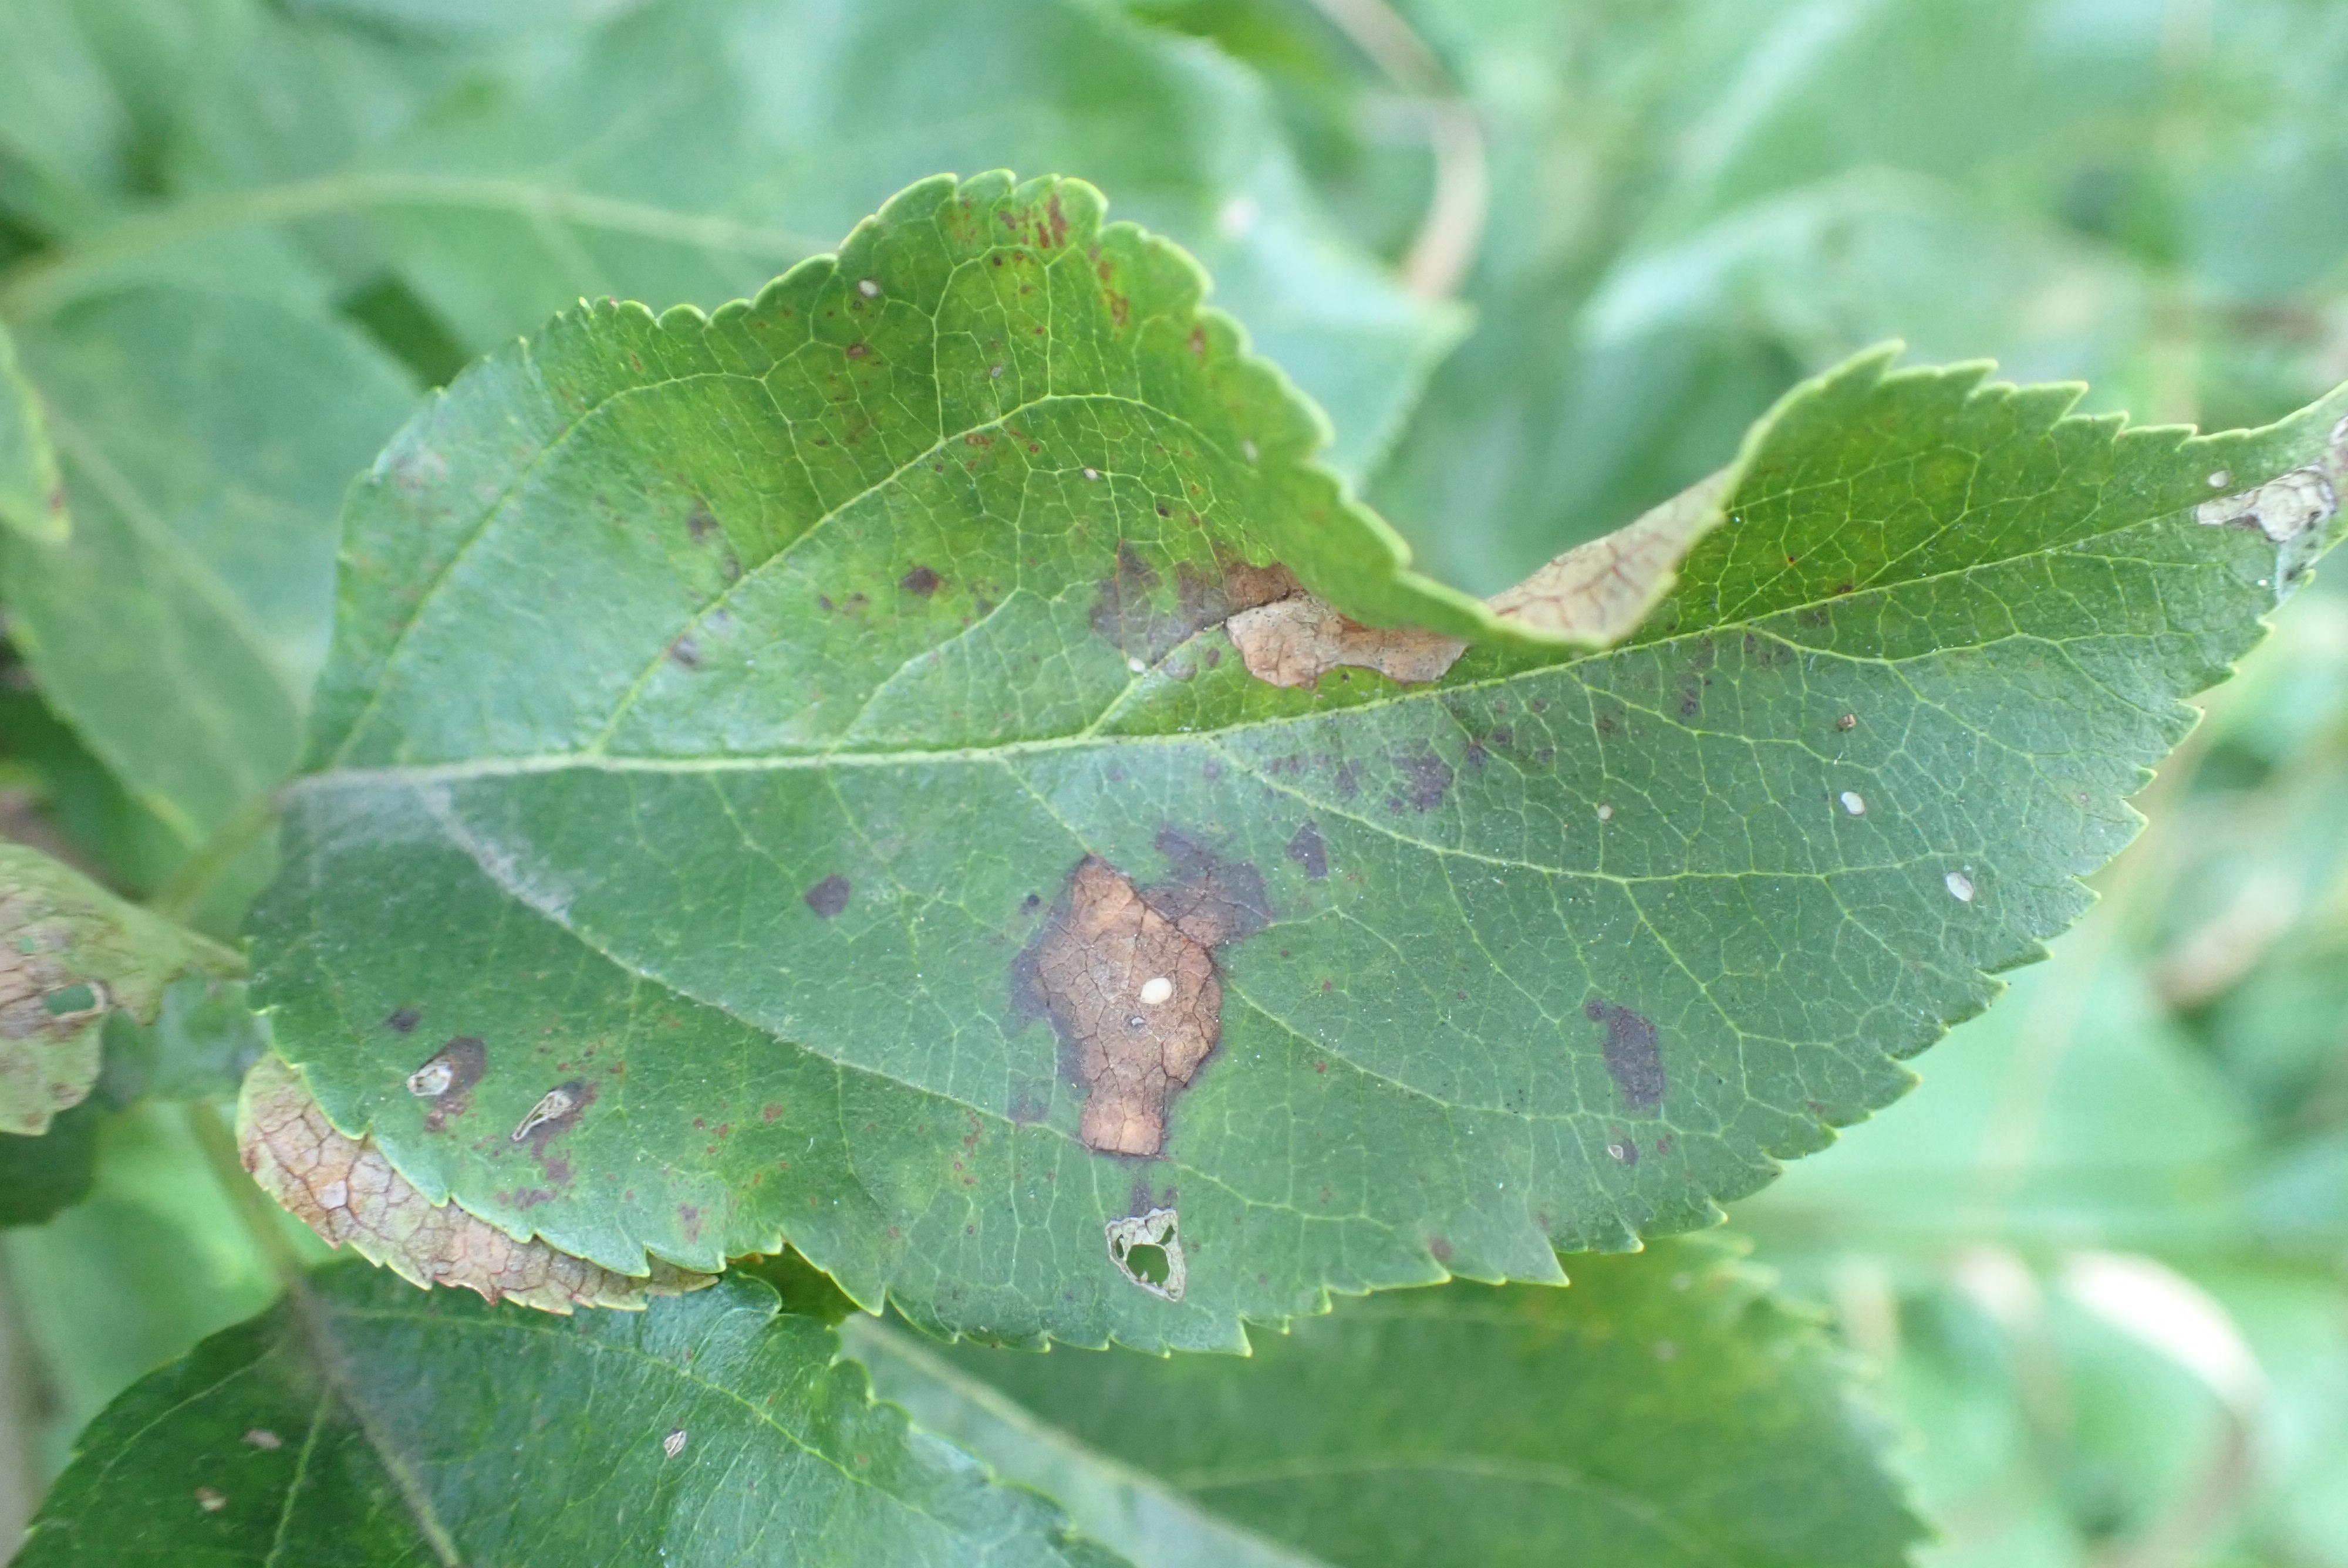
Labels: complex